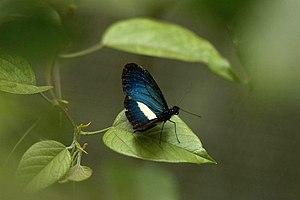
Papillon
La Colombie, en forme longue la république de Colombie est une république constitutionnelle unitaire comprenant 32 départements. Le pays est situé dans le Nord-Ouest de l'Amérique du Sud ; il est bordé à l'ouest par l'océan Pacifique, au nord-ouest par le Panama, au nord par la mer des Caraïbes, au nord-est par le Venezuela, au sud-est par le Brésil, au sud par le Pérou et au sud-ouest par l'Équateur. La Colombie est le 26ᵉ plus grand pays par sa superficie et le 4ᵉ en Amérique du Sud. Avec plus de 49 millions d'habitants, la Colombie est le 28ᵉ pays le plus peuplé du monde et le 2ᵉ de tous les pays de langue espagnole après le Mexique. La Colombie est une moyenne puissance, la 4ᵉ plus grande économie d'Amérique latine, et la 3ᵉ en Amérique du Sud. La production de café, de fleurs, d'émeraudes, de charbon et de pétrole forme le principal secteur de l'économie colombienne.